Linsengericht

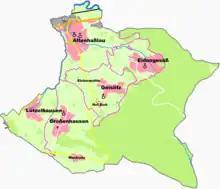
Constituent communities

Linsengericht consists of the "Ortsteile" Altenhaßlau, Eidengesäß, Geislitz (with Hof Eich and Eichermühle), Großenhausen (with Waldrode) and Lützelhausen.